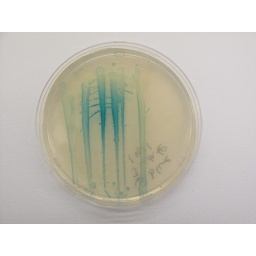
marks from glass balls dipped in e. coli and rolled across the plate